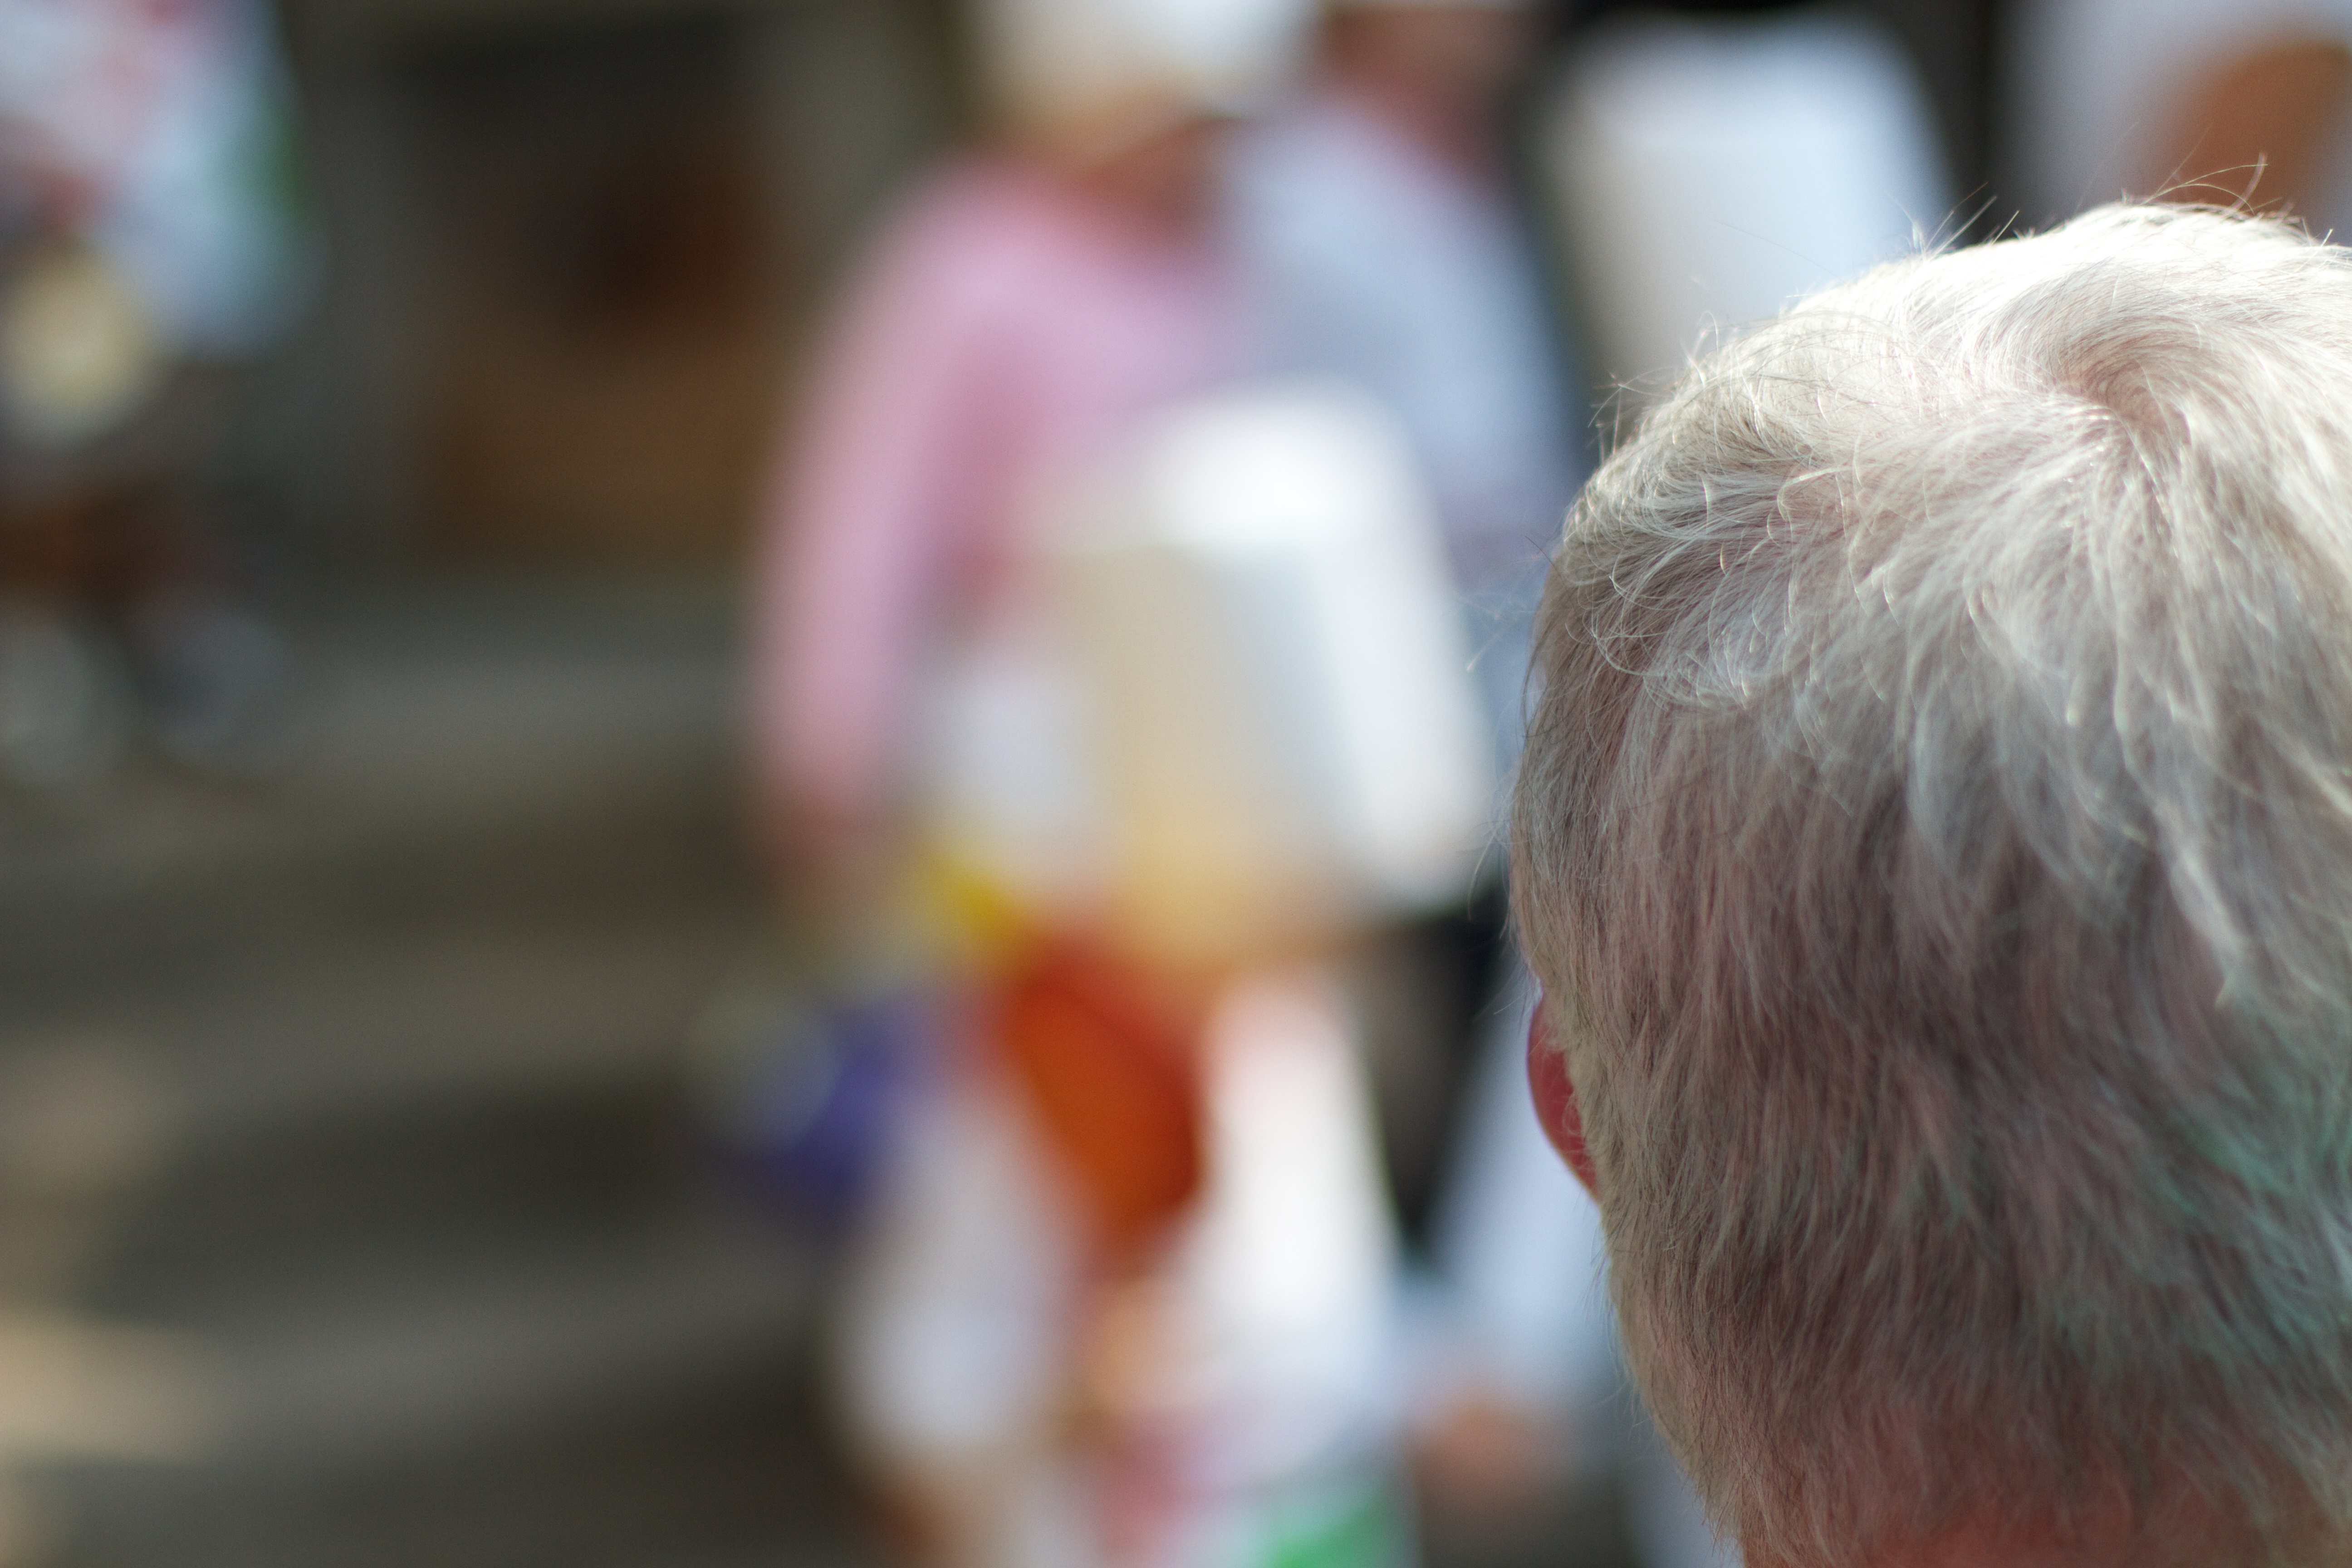
hand, person, color, child, close up, skin